George Lombard

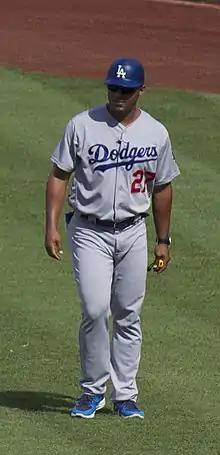
Lombard with the Los Angeles Dodgers in 2017

George Paul Lombard Sr. (born September 14, 1975) is an American professional baseball coach and former outfielder who is the bench coach for the Detroit Tigers of Major League Baseball (MLB).